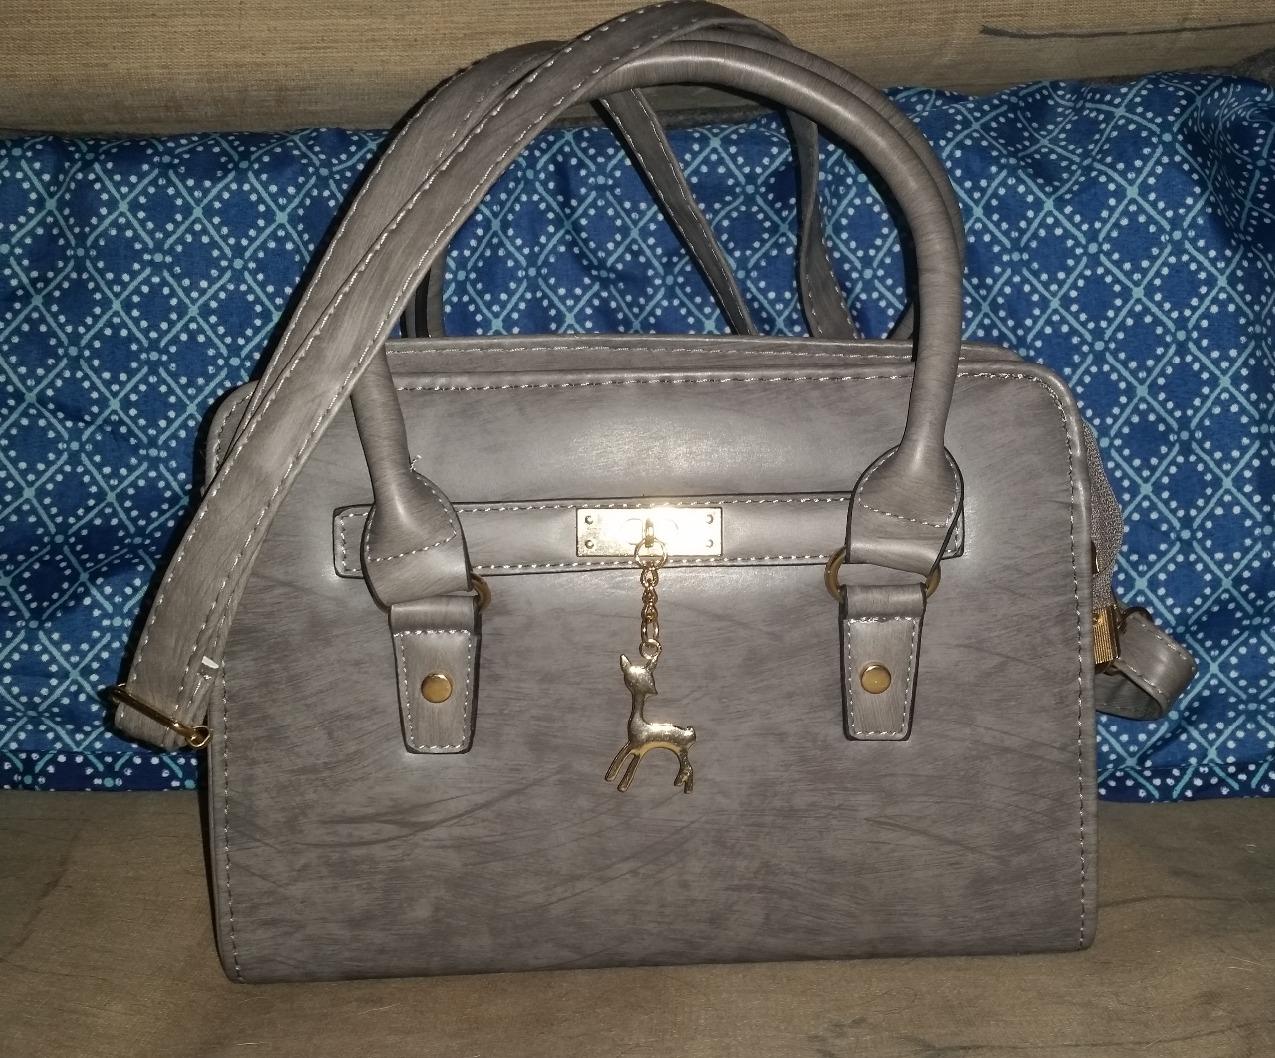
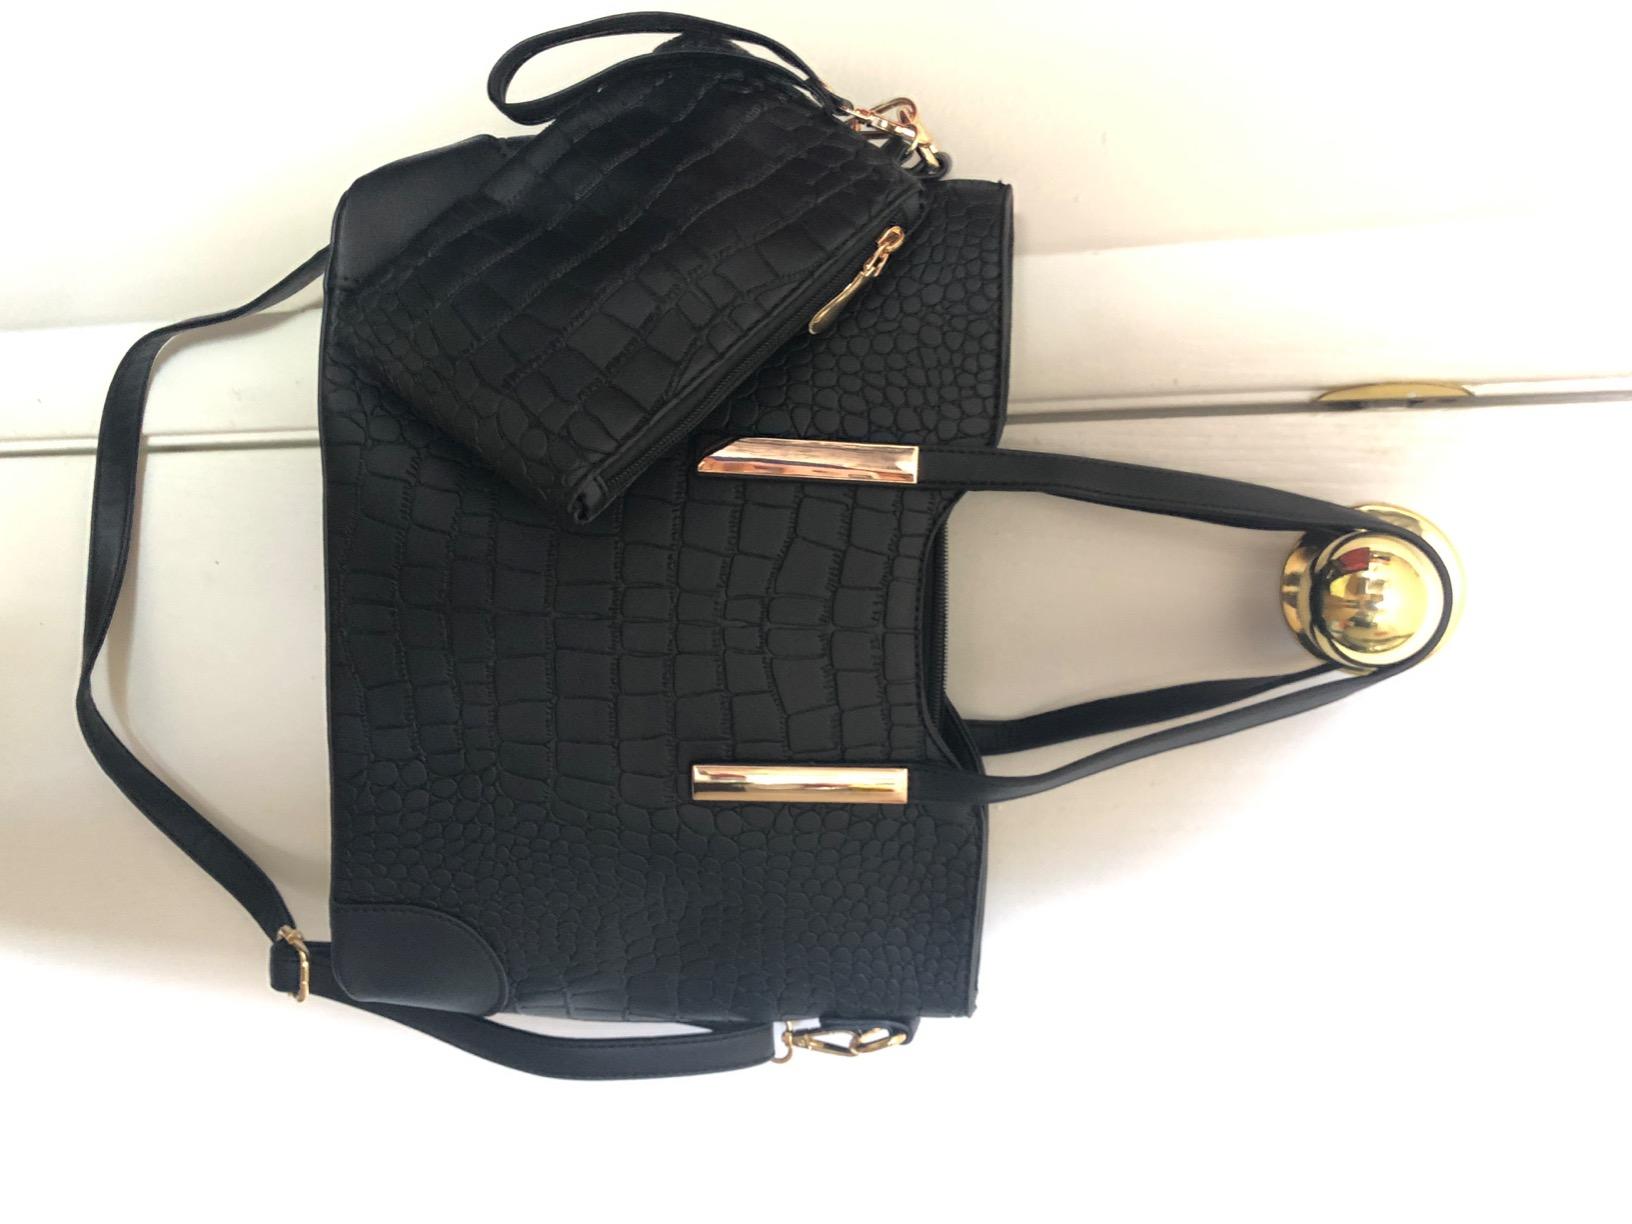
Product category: accessories_handbag
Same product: no